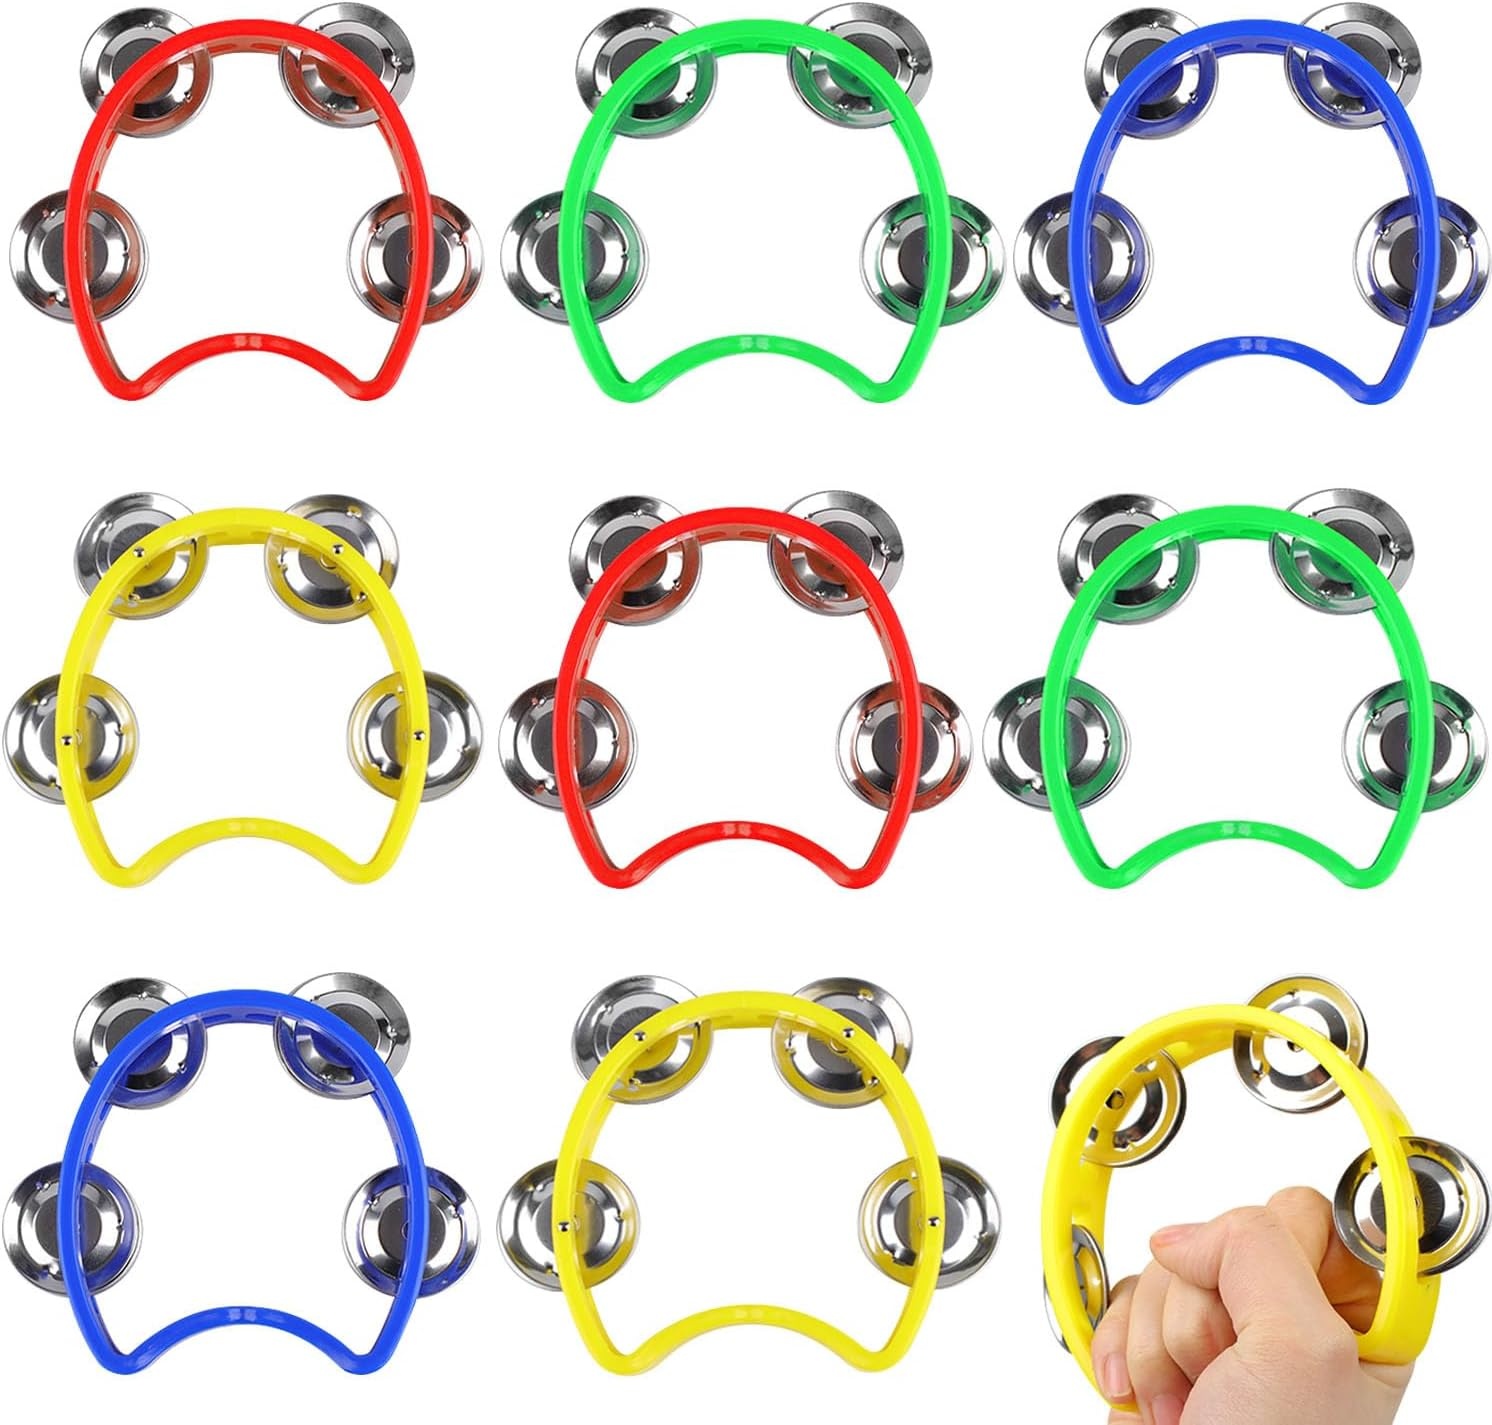
8 Pack Plastic Percussion Tambourine Hand Tambourine Bells, Mini Percussion Tambourines Bulk Hand Held Percussion Drum Musical Rhythm Instrument for Adults Kids Party Supplies(4 Colors)
Overview Color : 8 Pack Brand : Tkocisa Material : Metal,Plastic Model Name : Plastic Tambourines Item Weight : 0.38 Kilograms About this item Package Includes: You will get 8 pieces plastic tambourines in 4 colors: blue, red, yellow and green, 2 in each color. Enough quantity to meet your different needs, also you can share with your friends and family Material: The mini percussion tambourines are made of plastic and metal material, compact and light in weight, not easy to break or deform Product Size: The hand held tambourine measures about 10 x 9.5 cm/ 3.94 x 3.74 inches, easy to carry, with convenient handles to hold, suitable for both adults and children Easy to Hold and Play: Adopts a semi-circular arc appearance, fine edge craft with a smooth surface and safe handle, as long as it is shaken or striken, it can produce a crisp and bright jingling sound Wide Applications: These plastic percussion tambourines are fun and educational rhythm kit, very suitable for music enlightenment education, instrumental stage performance, dance party, concert, wedding, birthday party
Brand: Tkocisa
Category: Arts & Entertainment > Hobbies & Creative Arts > Musical Instruments > Percussion > Hand Percussion > Tambourines > Handheld Tambourines